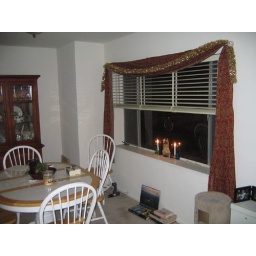
The demon cat in the dining room window gets some candle light